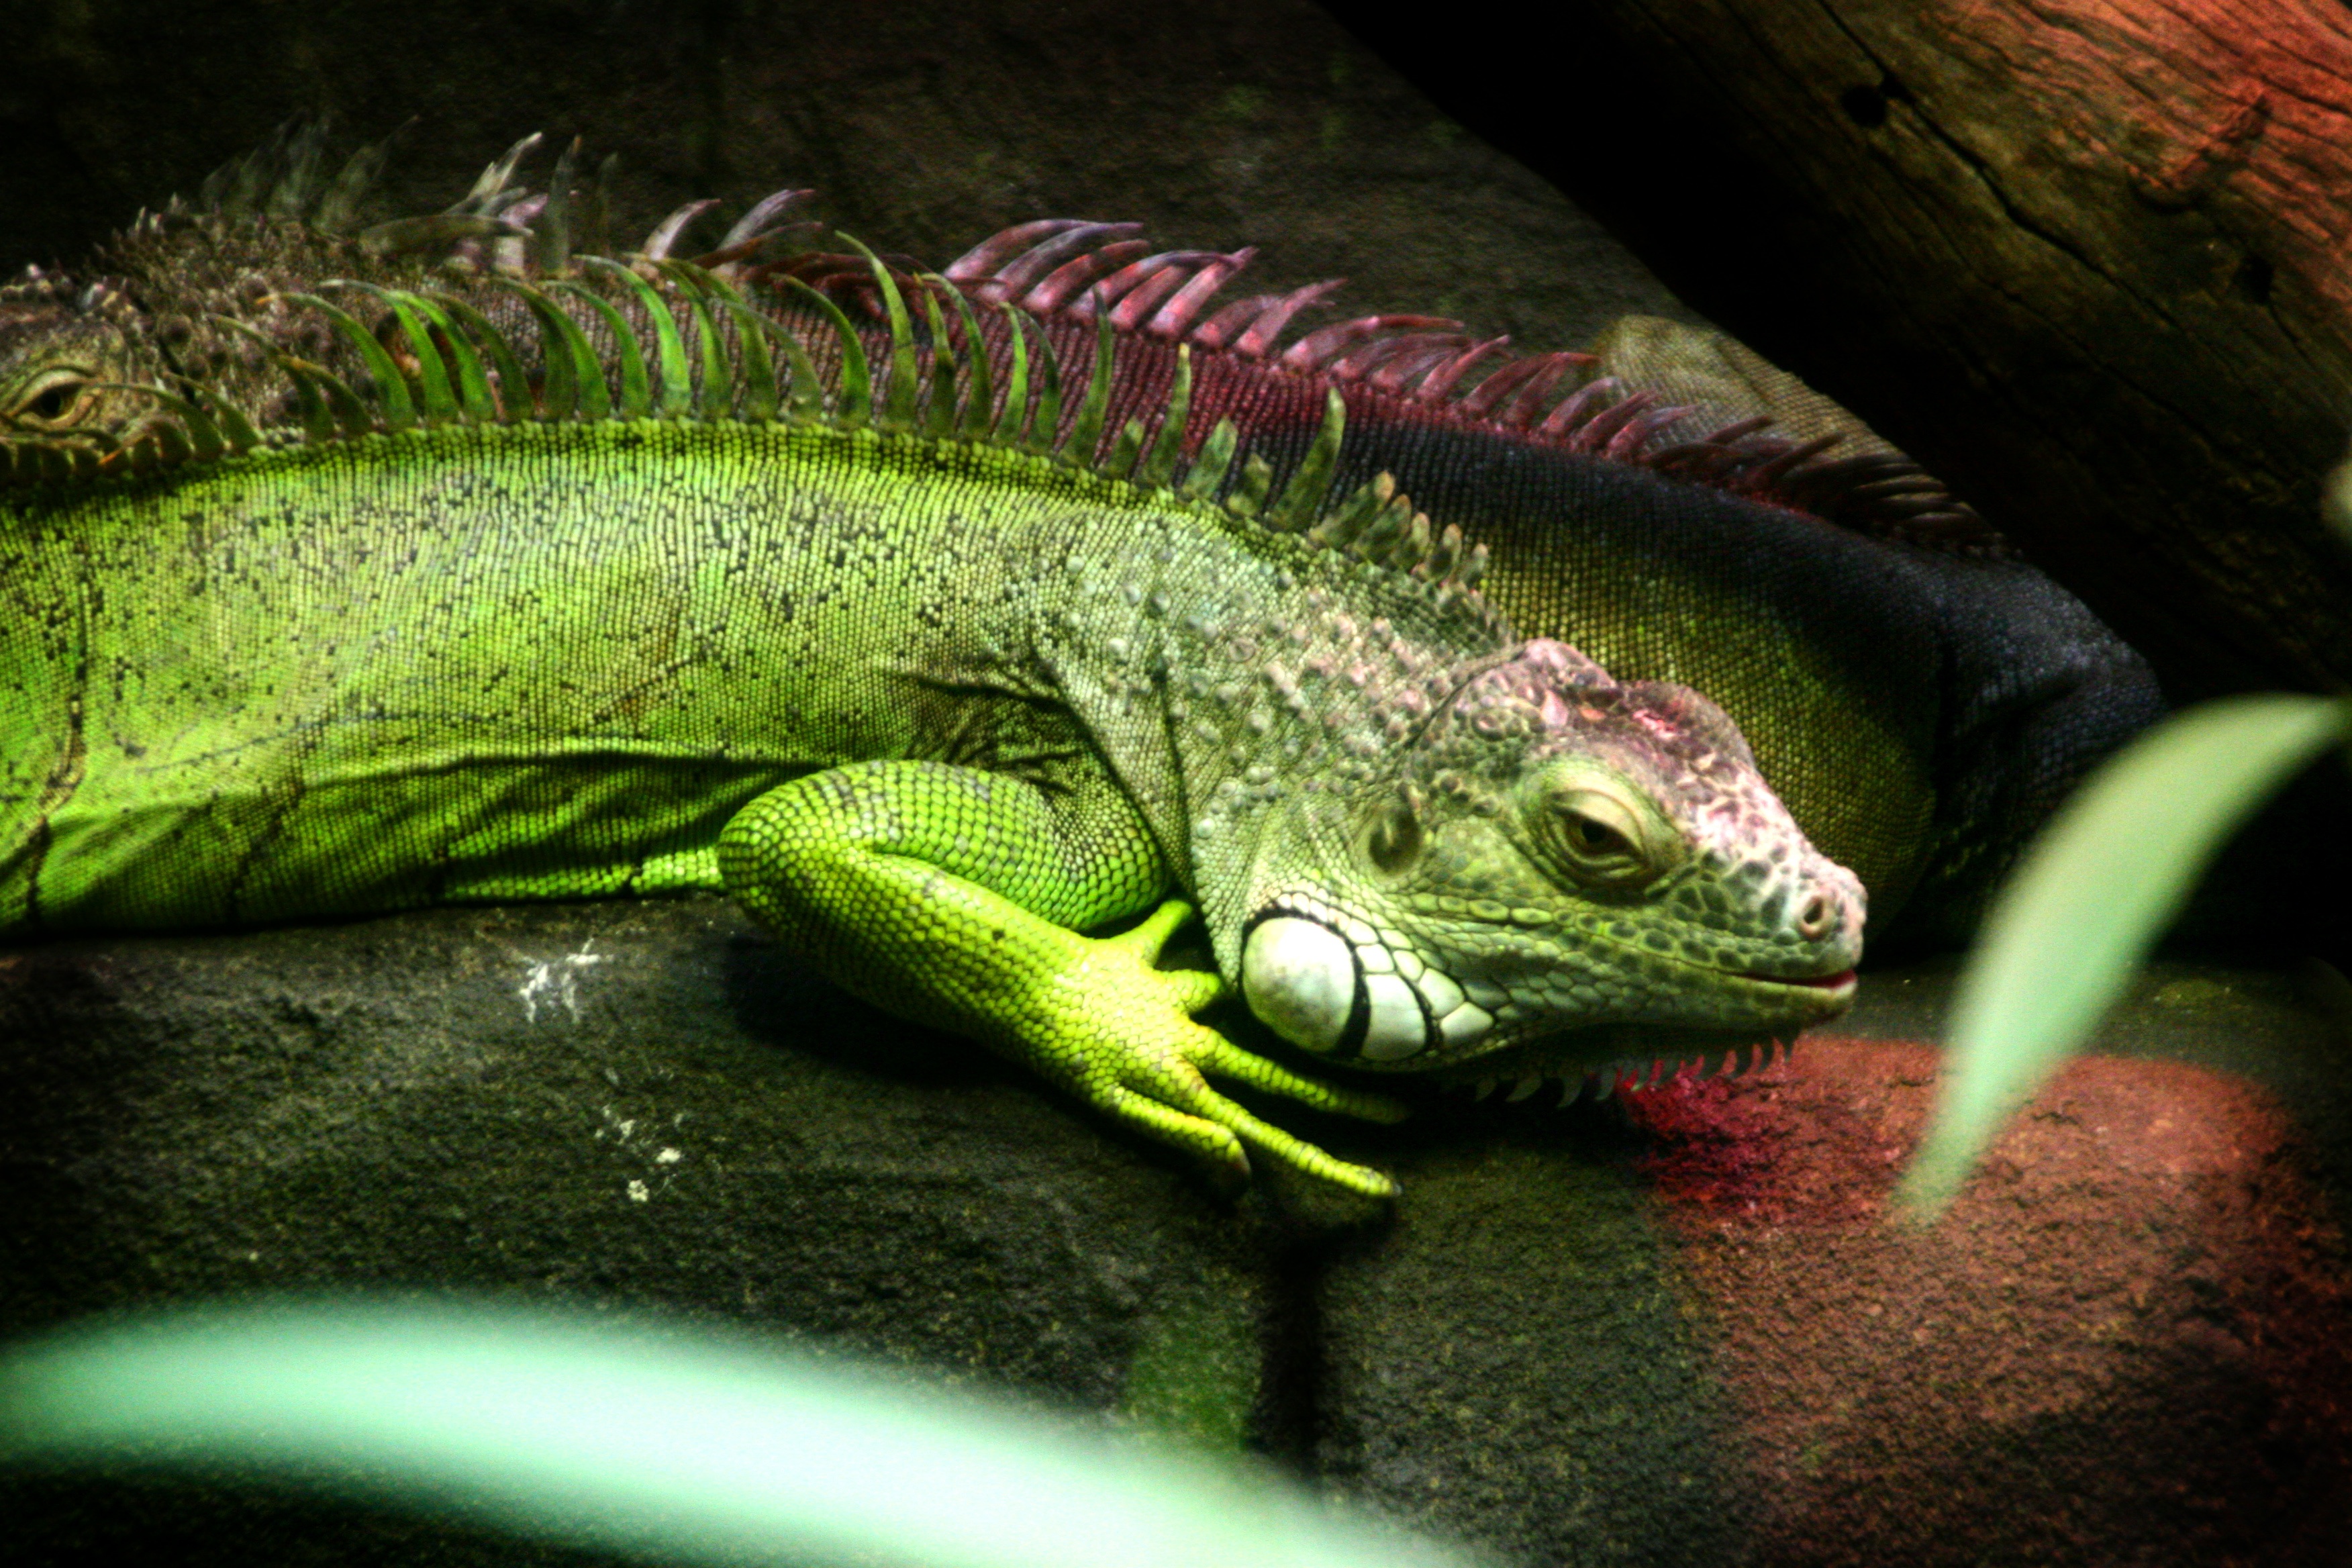
wildlife, green, reptile, iguana, fauna, lizard, green lizard, vertebrate, lacerta, dactyloidae, scaled reptile, lacertidae